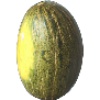
Label: Melon Piel de Sapo 1